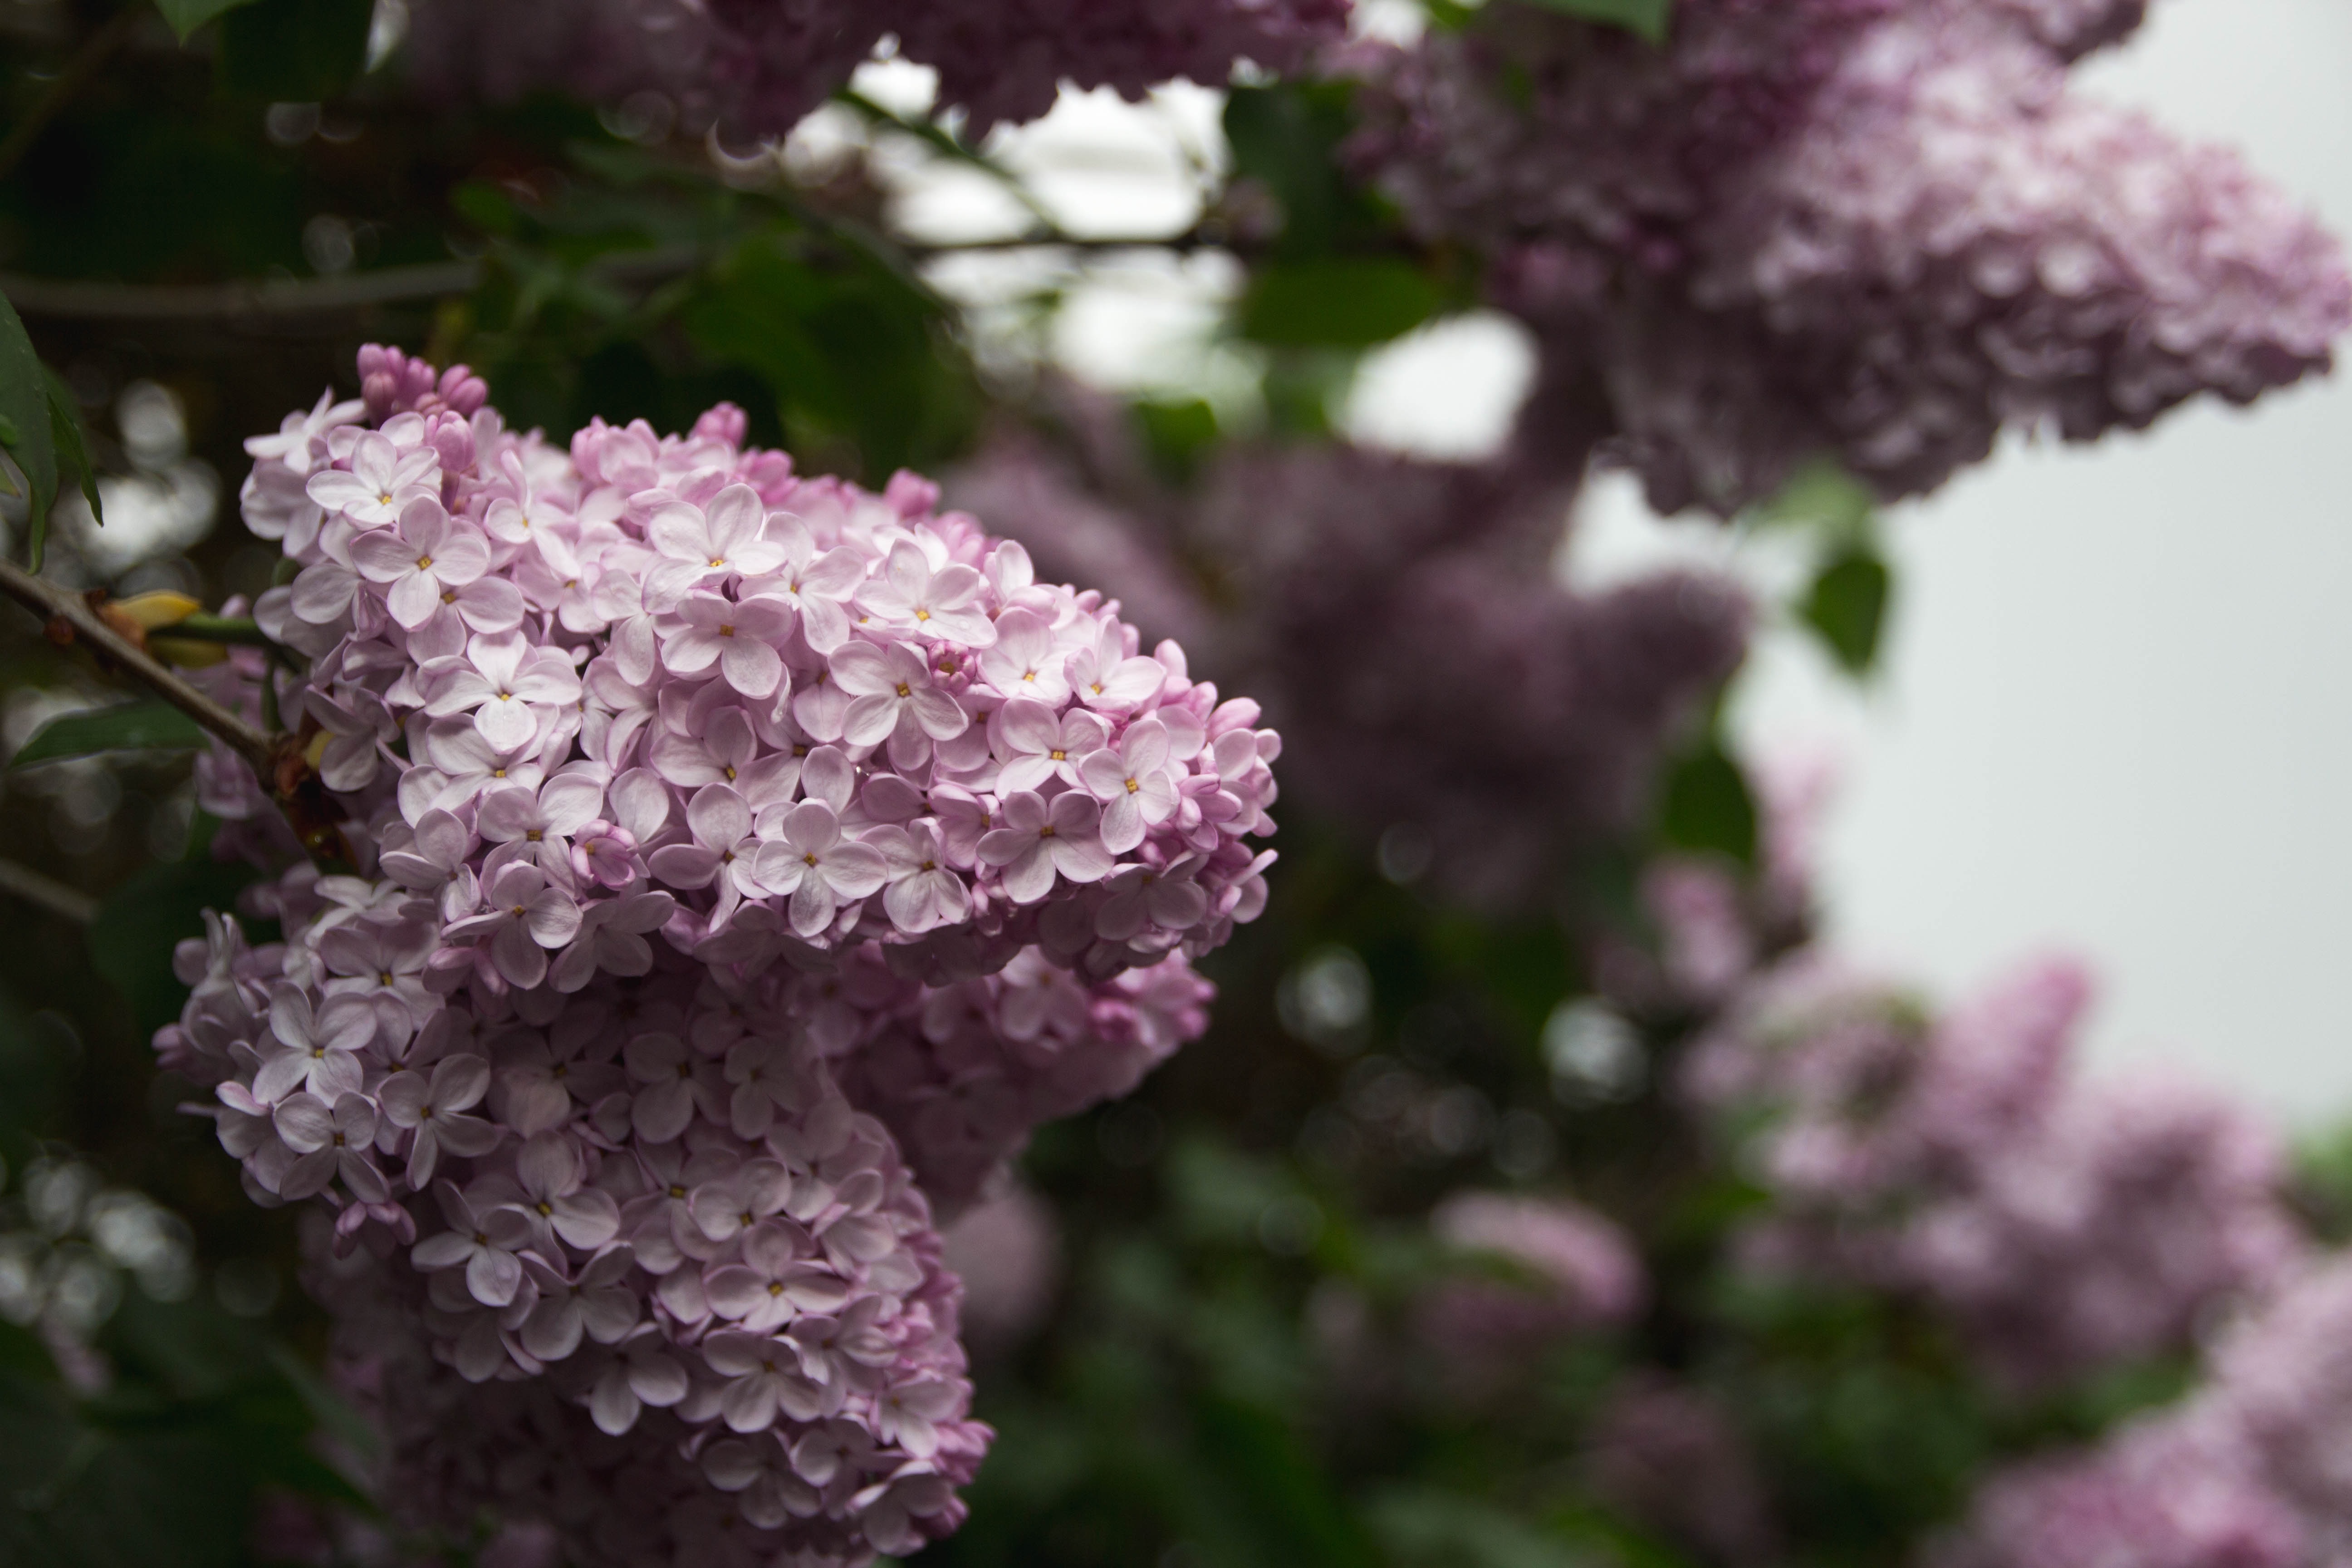
branch, blossom, plant, flower, petal, spring, botany, pink, flora, hydrangea, shrub, lilac, macro photography, flowering plant, land plant